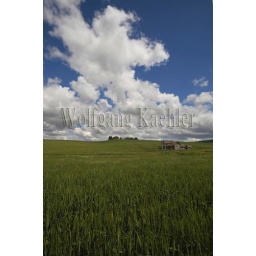
Usa, washington state, palouse country near pullman, abandoned farm house in wheat field, cumulus clouds